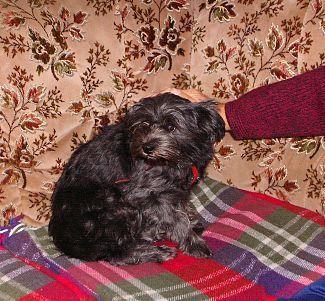
affenpinscher